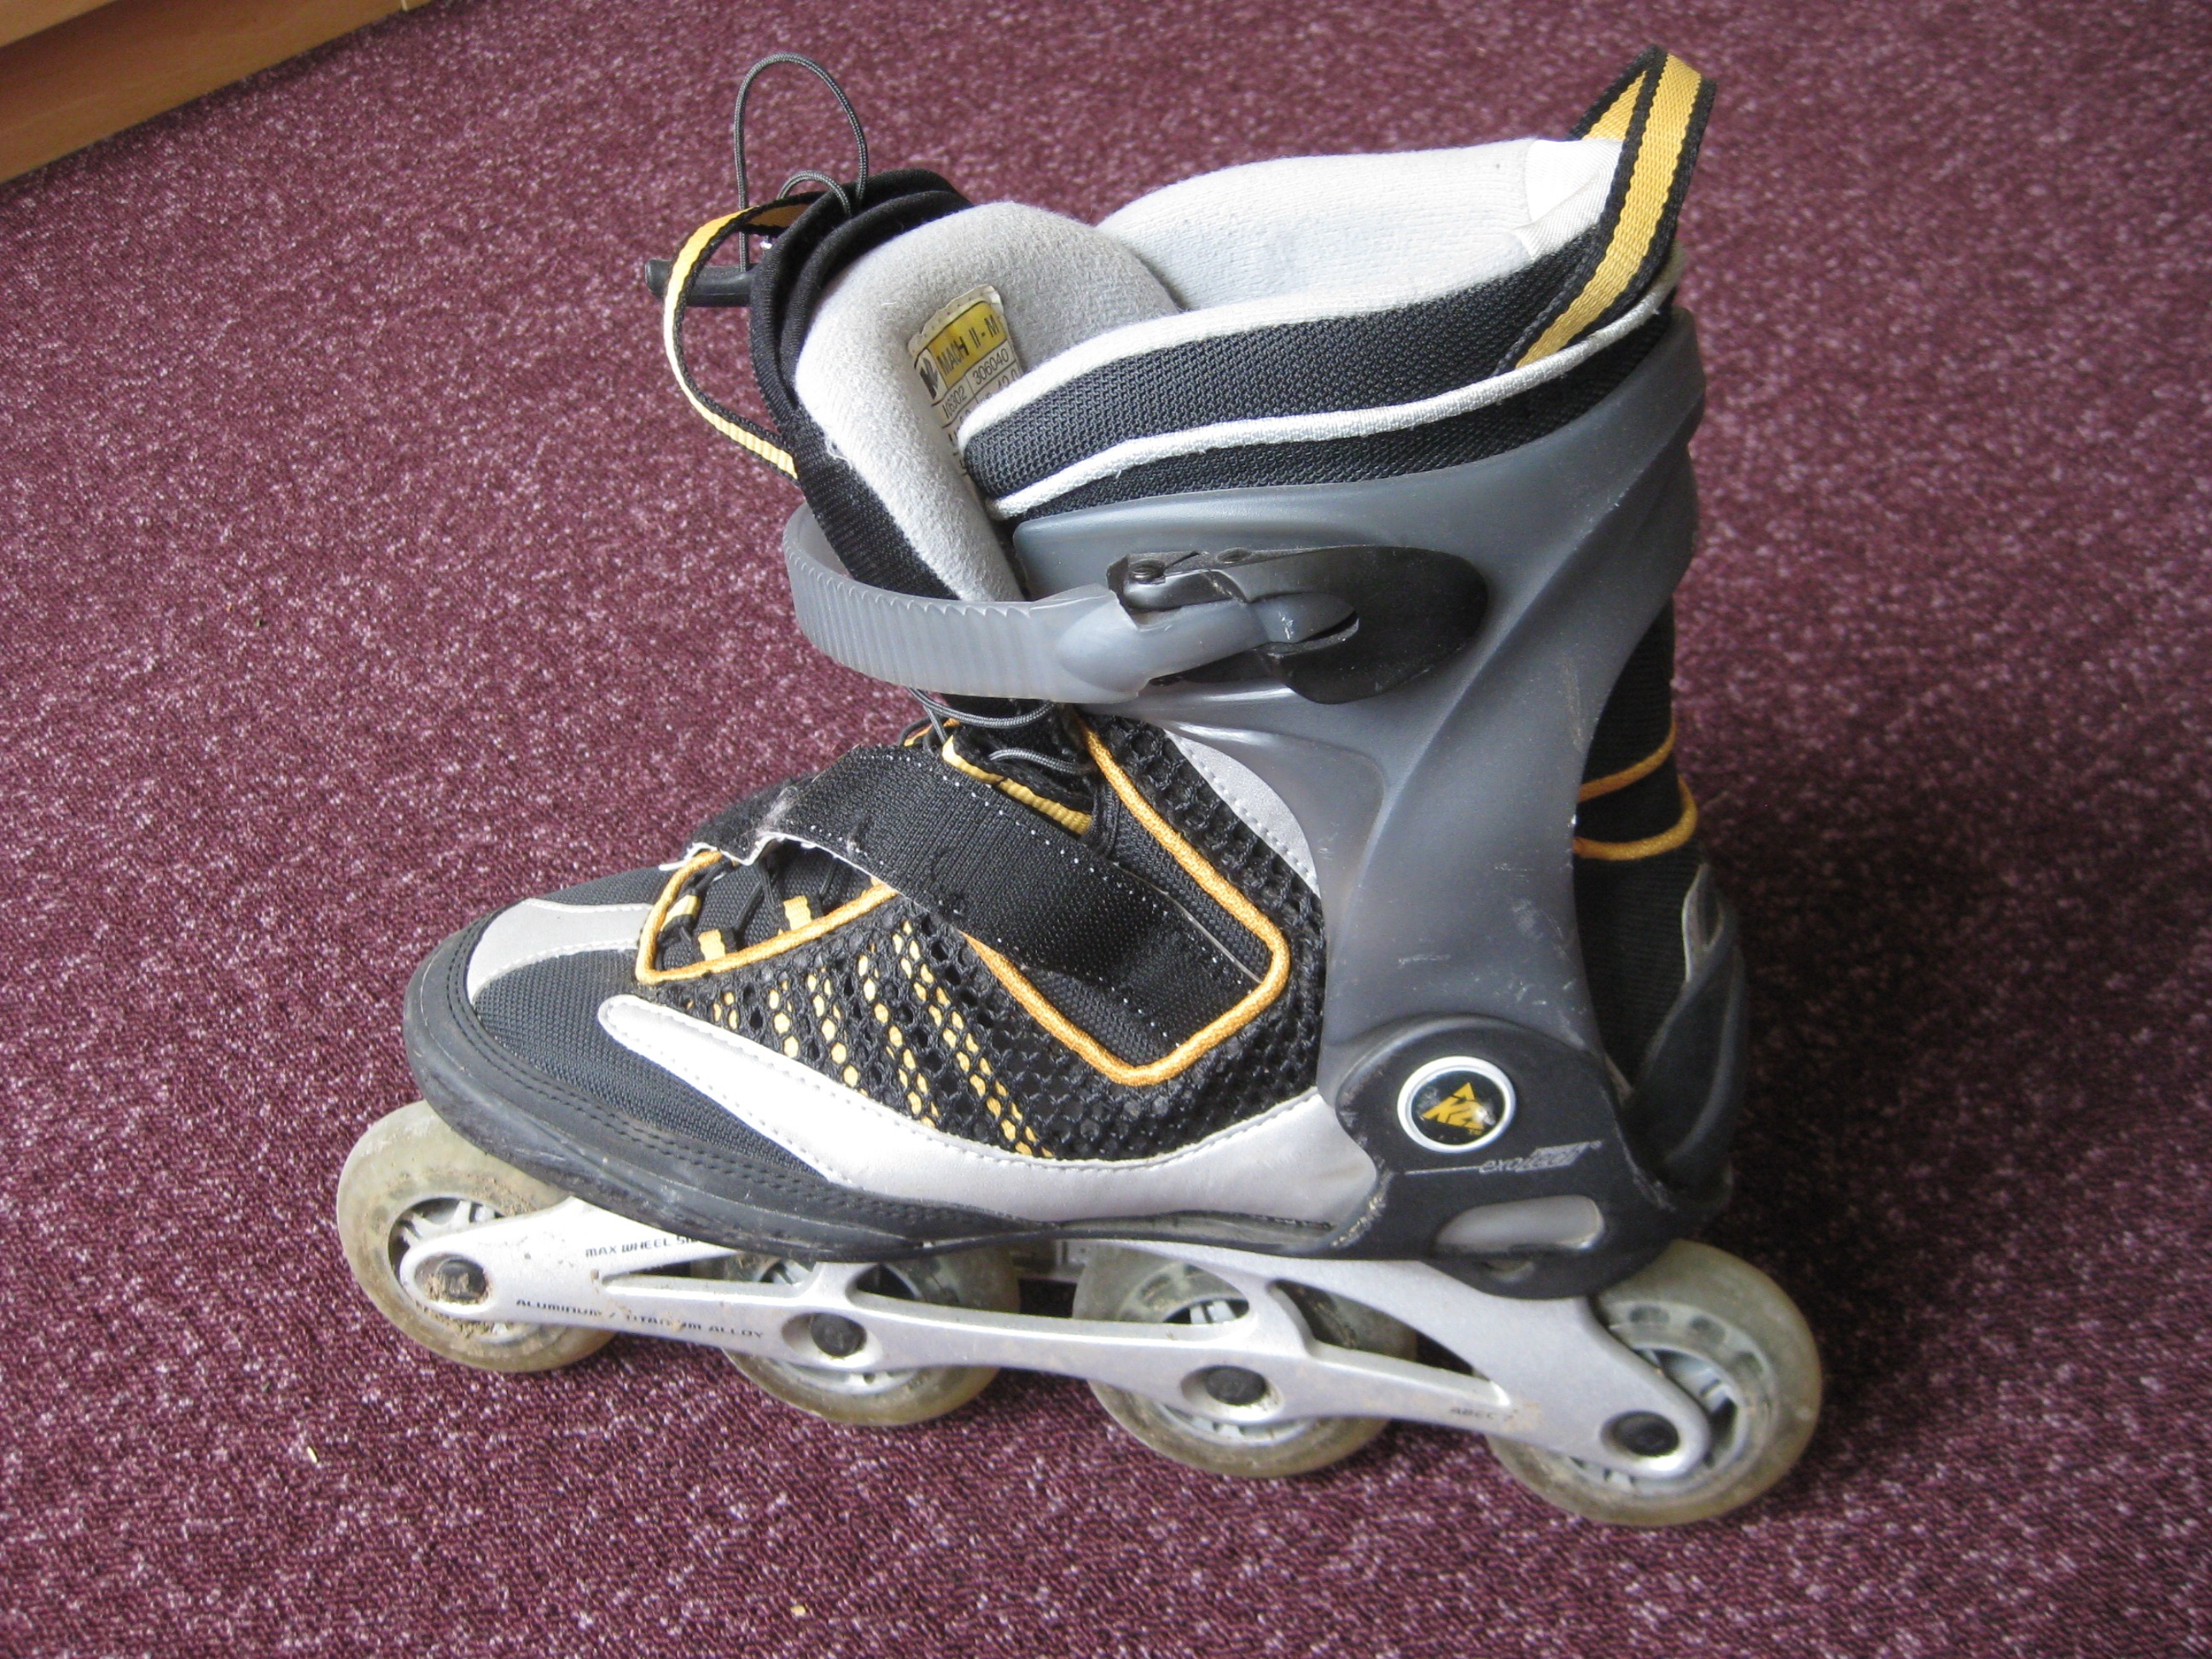
shoe, sport, sports equipment, footwear, rollerblading, roller skates, inline skating, outdoor shoe, roller skating, aggressive inline skating, inline skates